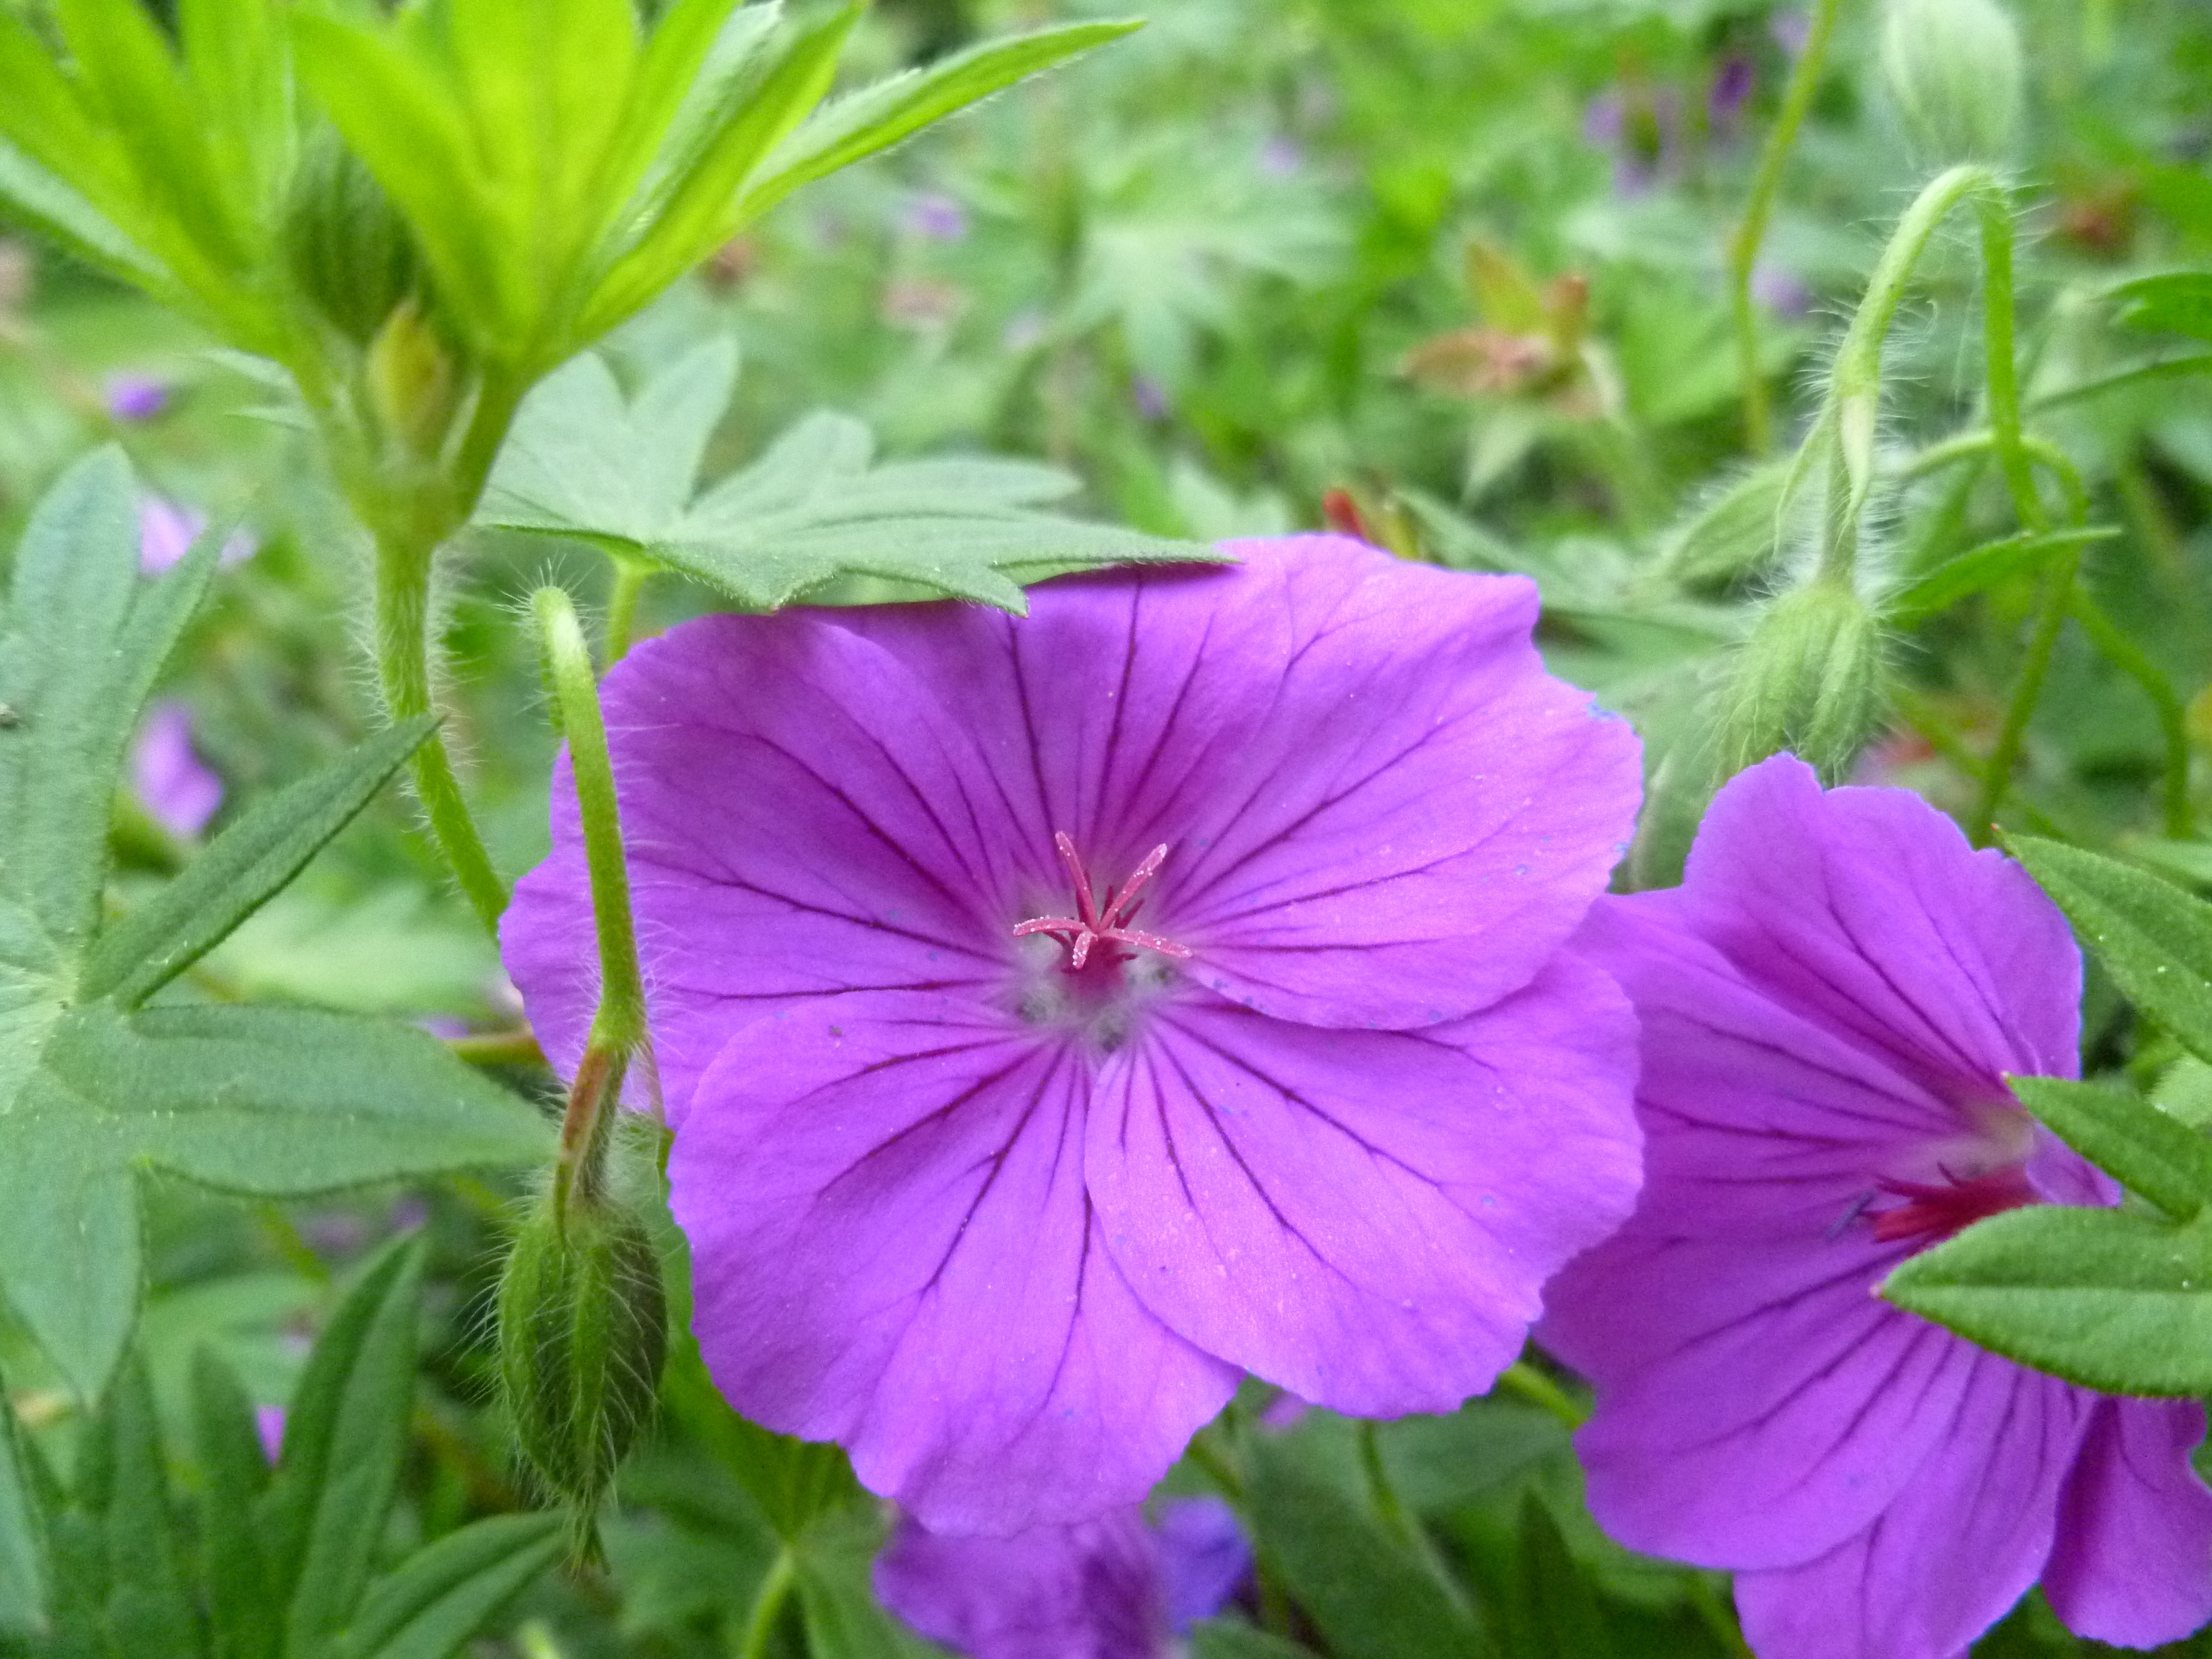
plant, flower, purple, petal, bloom, floral, flora, botanical, wildflower, geranium, bright, flowering plant, geraniaceae, pink evening primrose, geranium cinereum, annual plant, land plant, geraniales, pinkladies